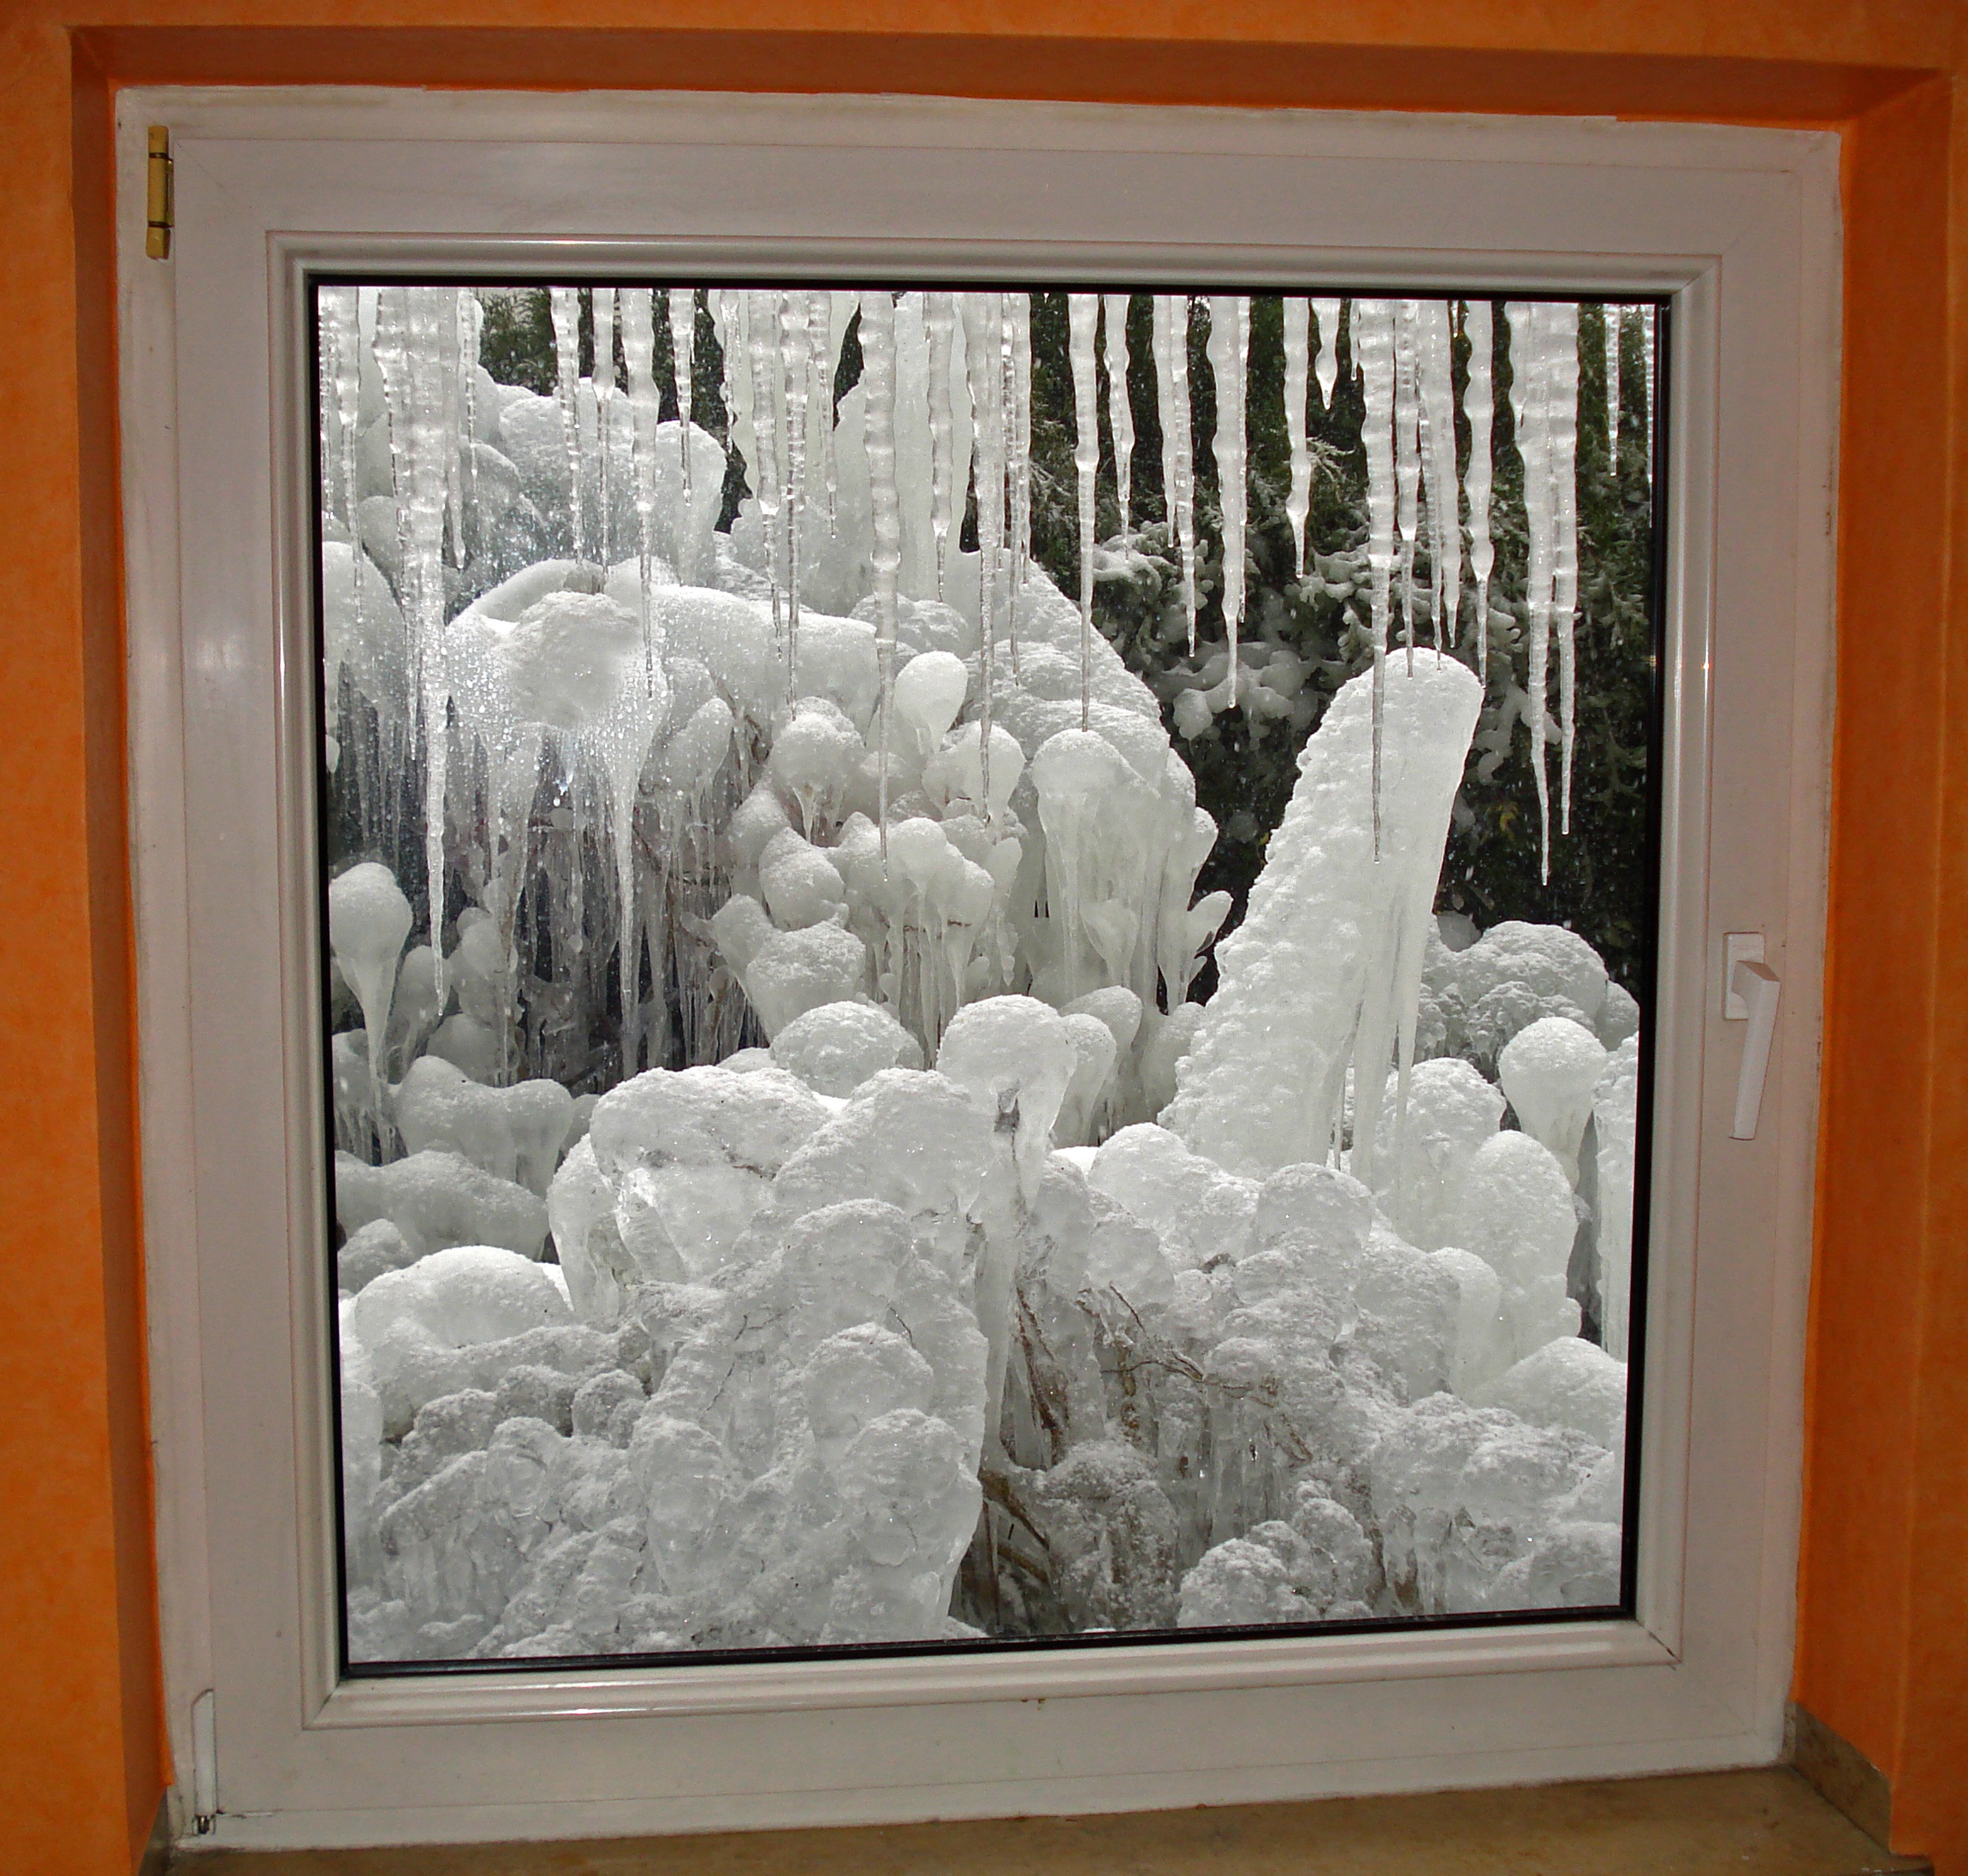
snow, winter, window, frost, wall, ice, glacier, iceberg, painting, sculpture, art, picture frame, icicle, carving, winter blast, permafrost, modern art, hardest, the winter's tale, freezing rain, ice tank